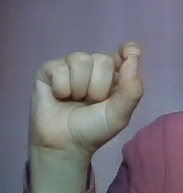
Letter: fa